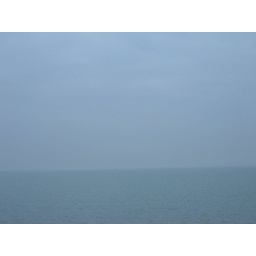
water meets sky all tempered in fog